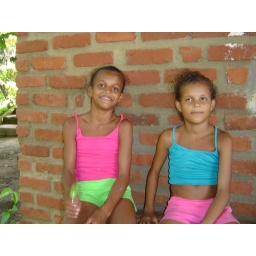
girls by the wall